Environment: real
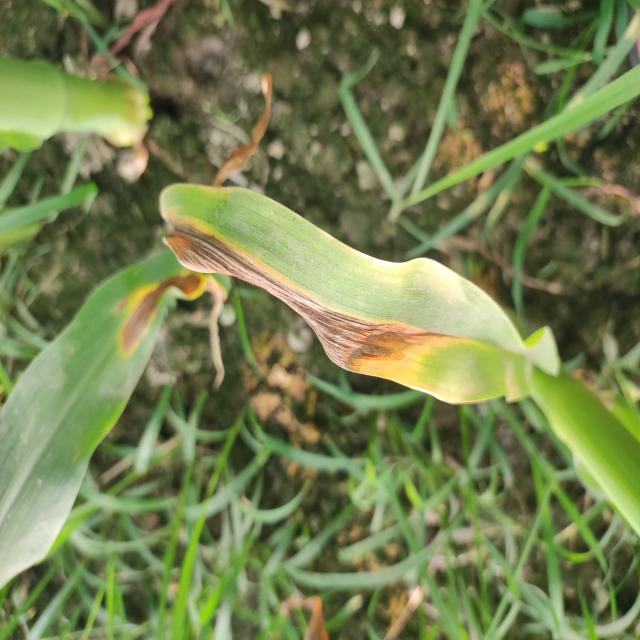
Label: potassium_deficiency